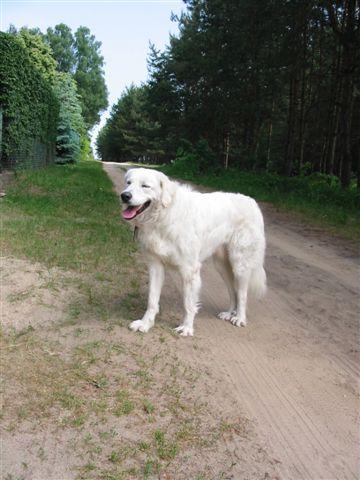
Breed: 223-n000067-kuvasz